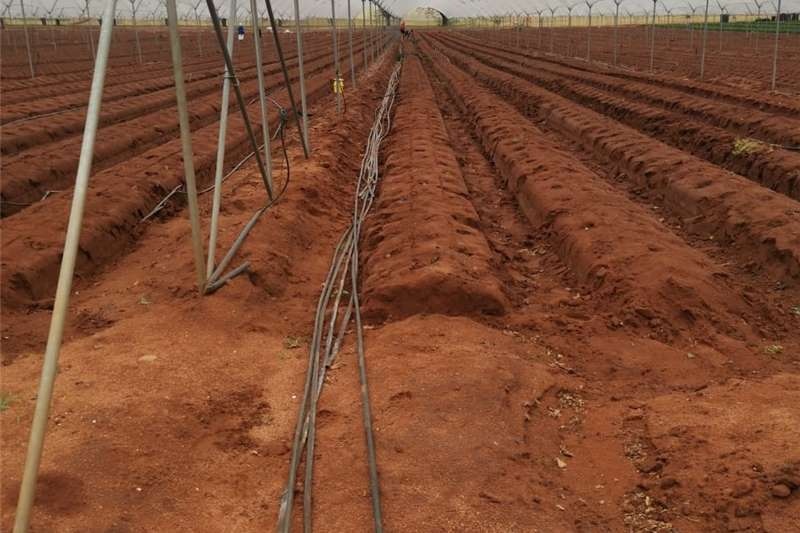
Matuta ya udongo mwekundu yamepangwa kwa usahihi yakiwa yamewekewa mabomba ya umwagiliaji juu yake miundo ya chuma inashikilia mabomba hayo ikiashiria maandalizi ya kisasa ya kilimo kabla ya kupanda mazao